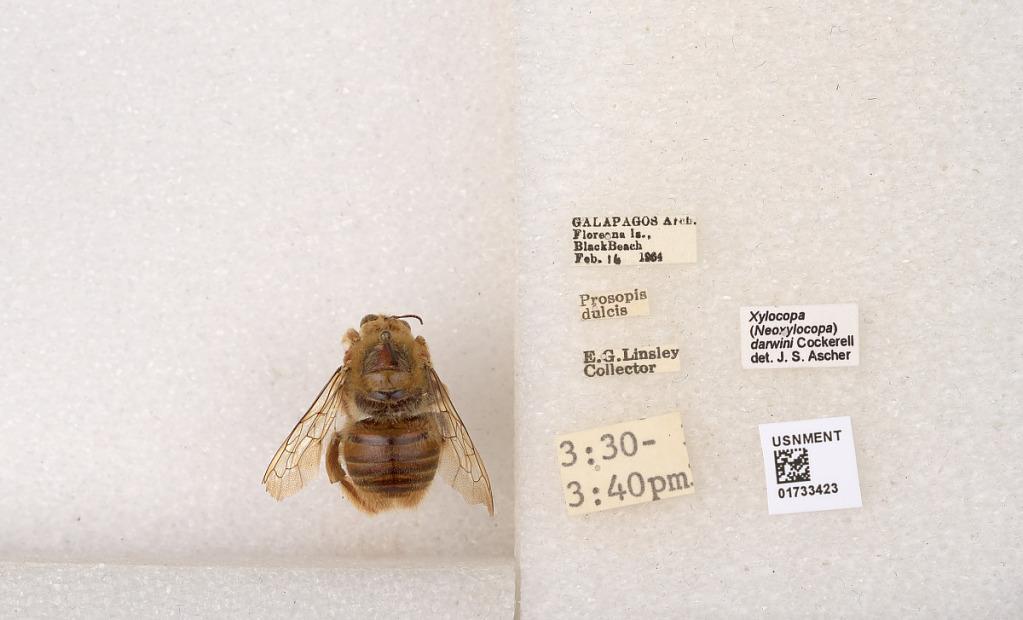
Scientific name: Xylocopa (Neoxylocopa) darwini Cockerell
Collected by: E. Linsley
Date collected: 1964-2-16
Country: Ecuador
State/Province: Galapagos
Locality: Floreana Is., Black Beach
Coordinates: -1.27619, -90.4875